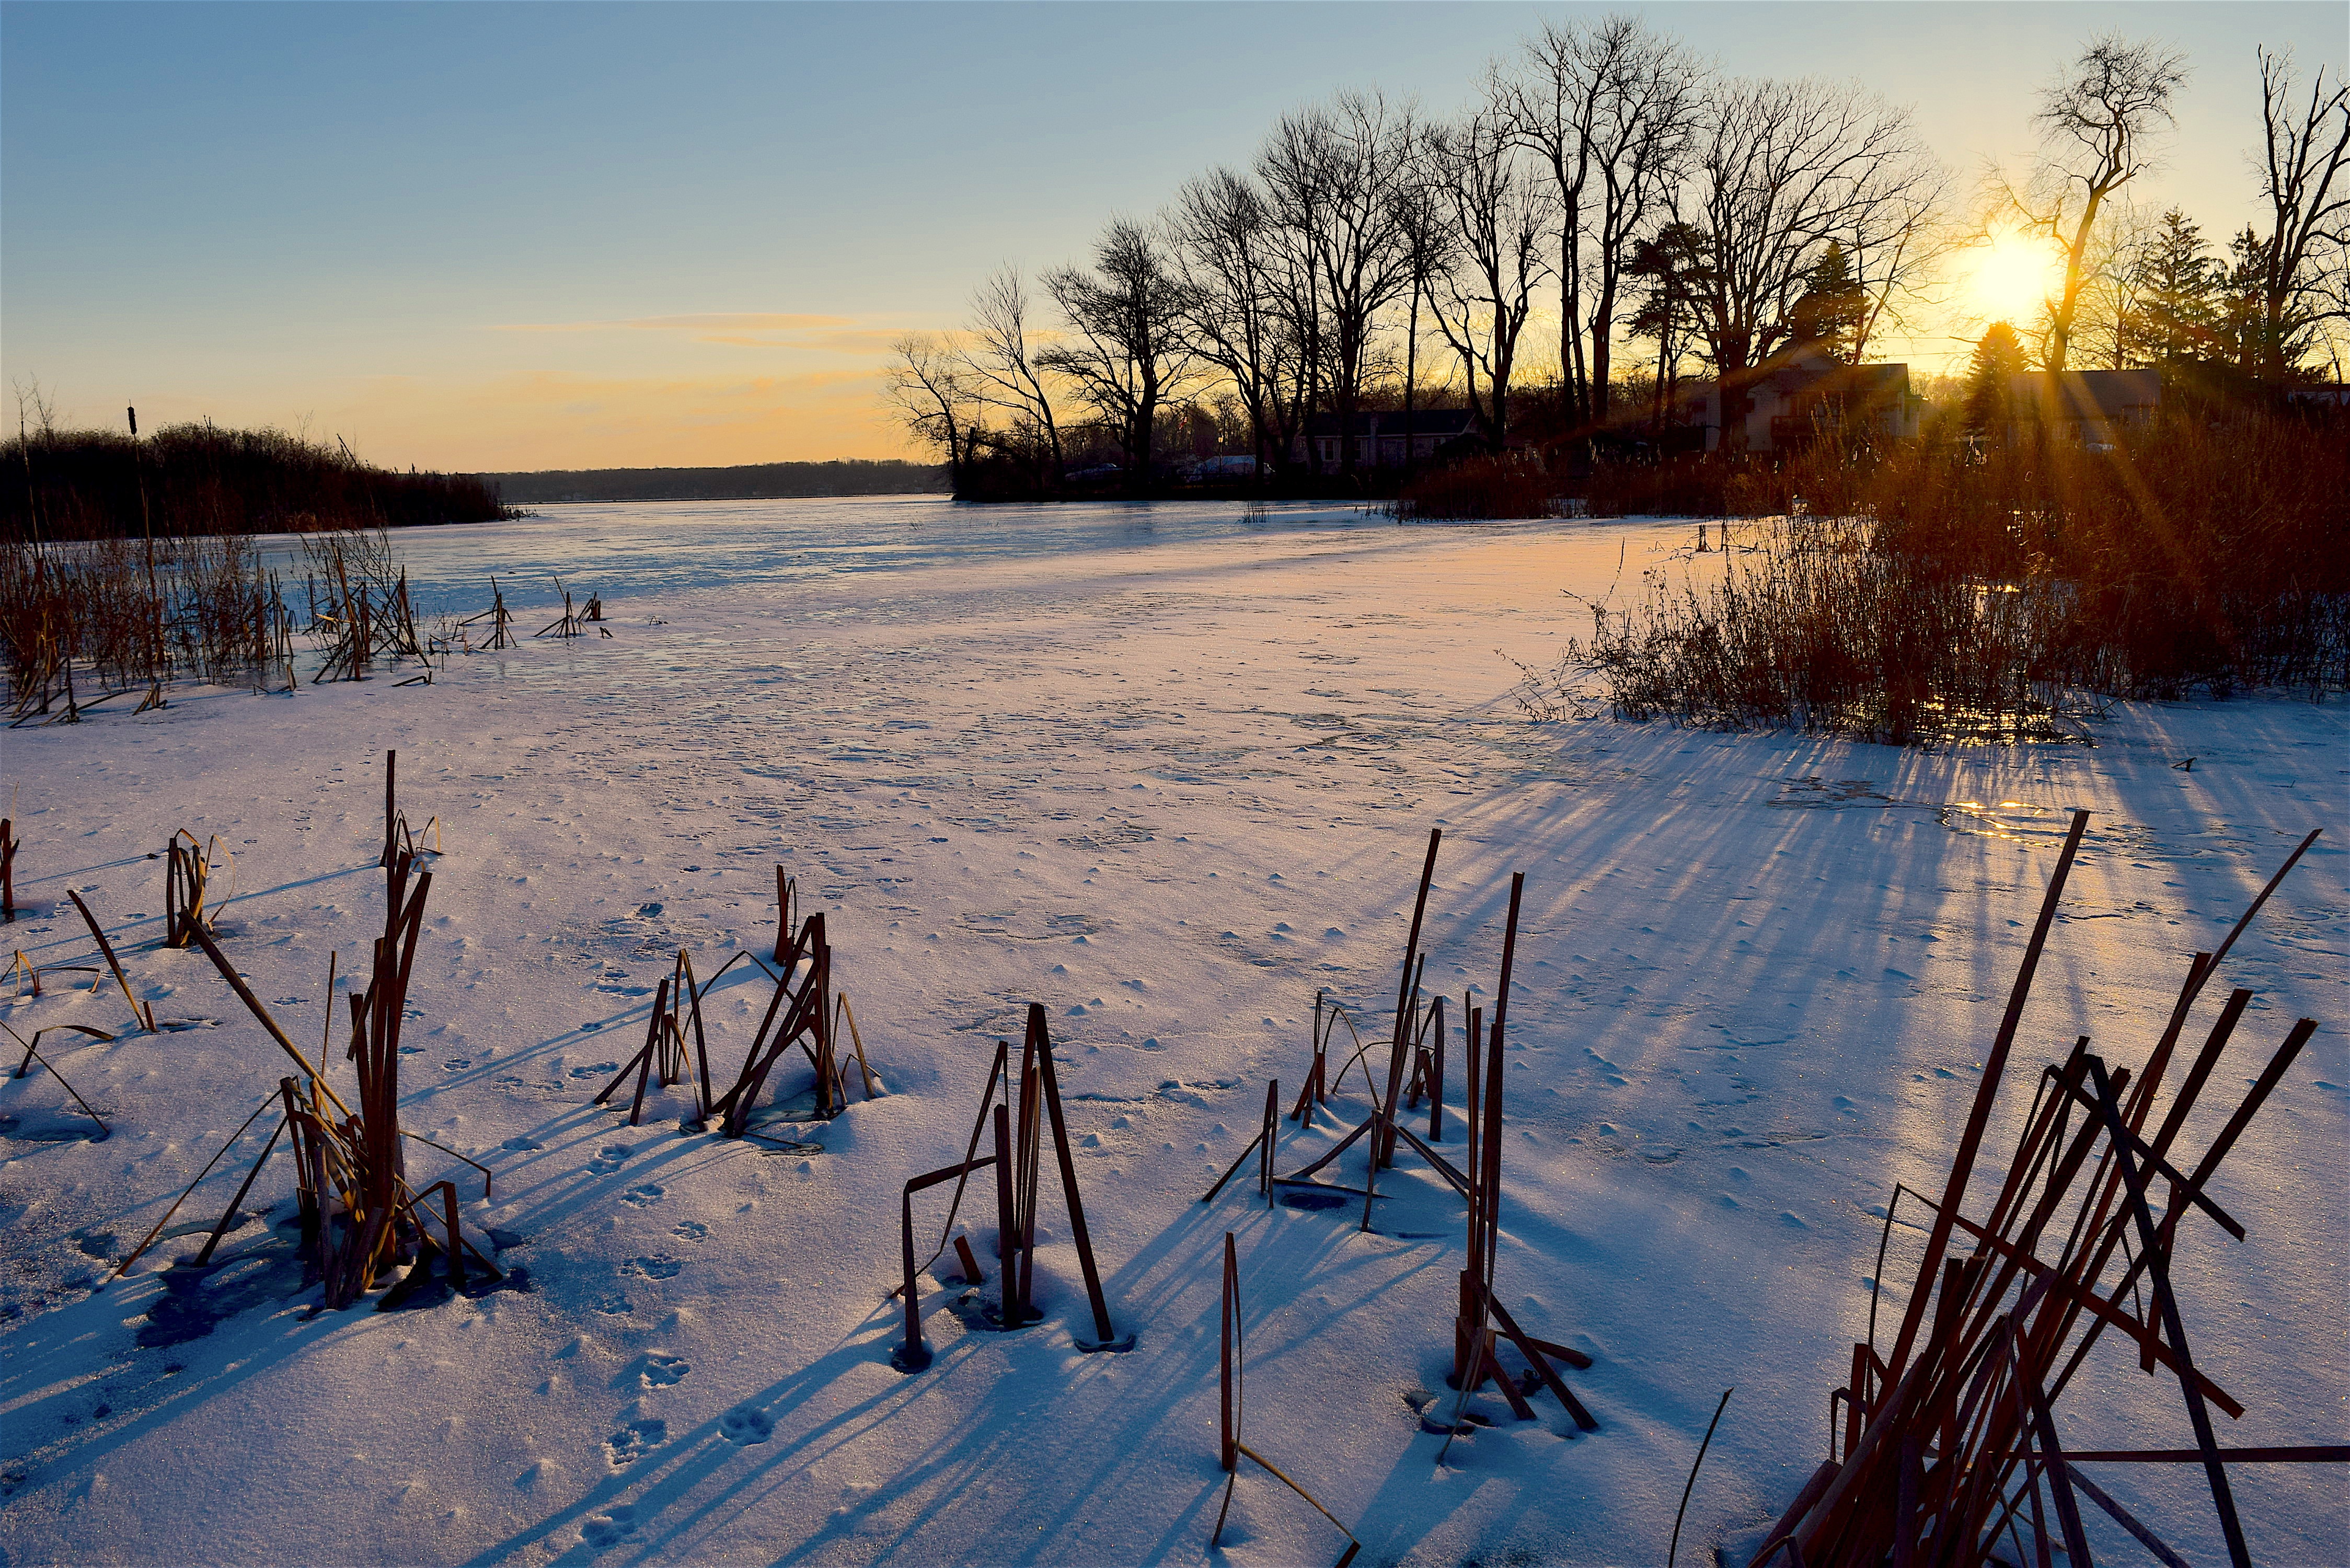
landscape, tree, water, nature, forest, grass, outdoor, horizon, marsh, swamp, branch, snow, cold, winter, cloud, plant, sky, wood, sunrise, sunset, white, countryside, sunlight, morning, shore, purple, lake, frost, dawn, river, country, reed, dusk, environment, ice, evening, rural, reflection, park, scenery, frozen, blue, season, bank, wetland, floodplain, scene, freezing, bayou, culver lake